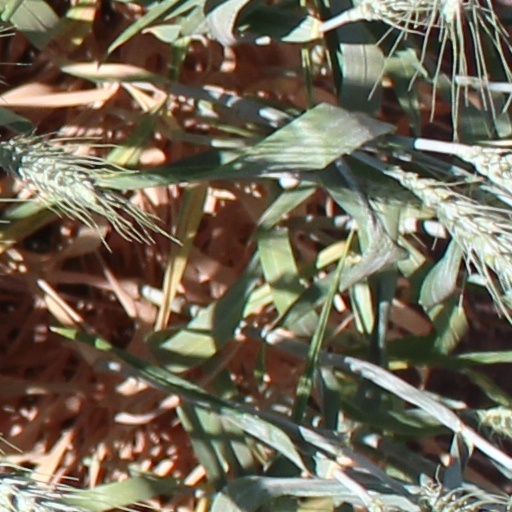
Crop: wheat